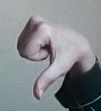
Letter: waw